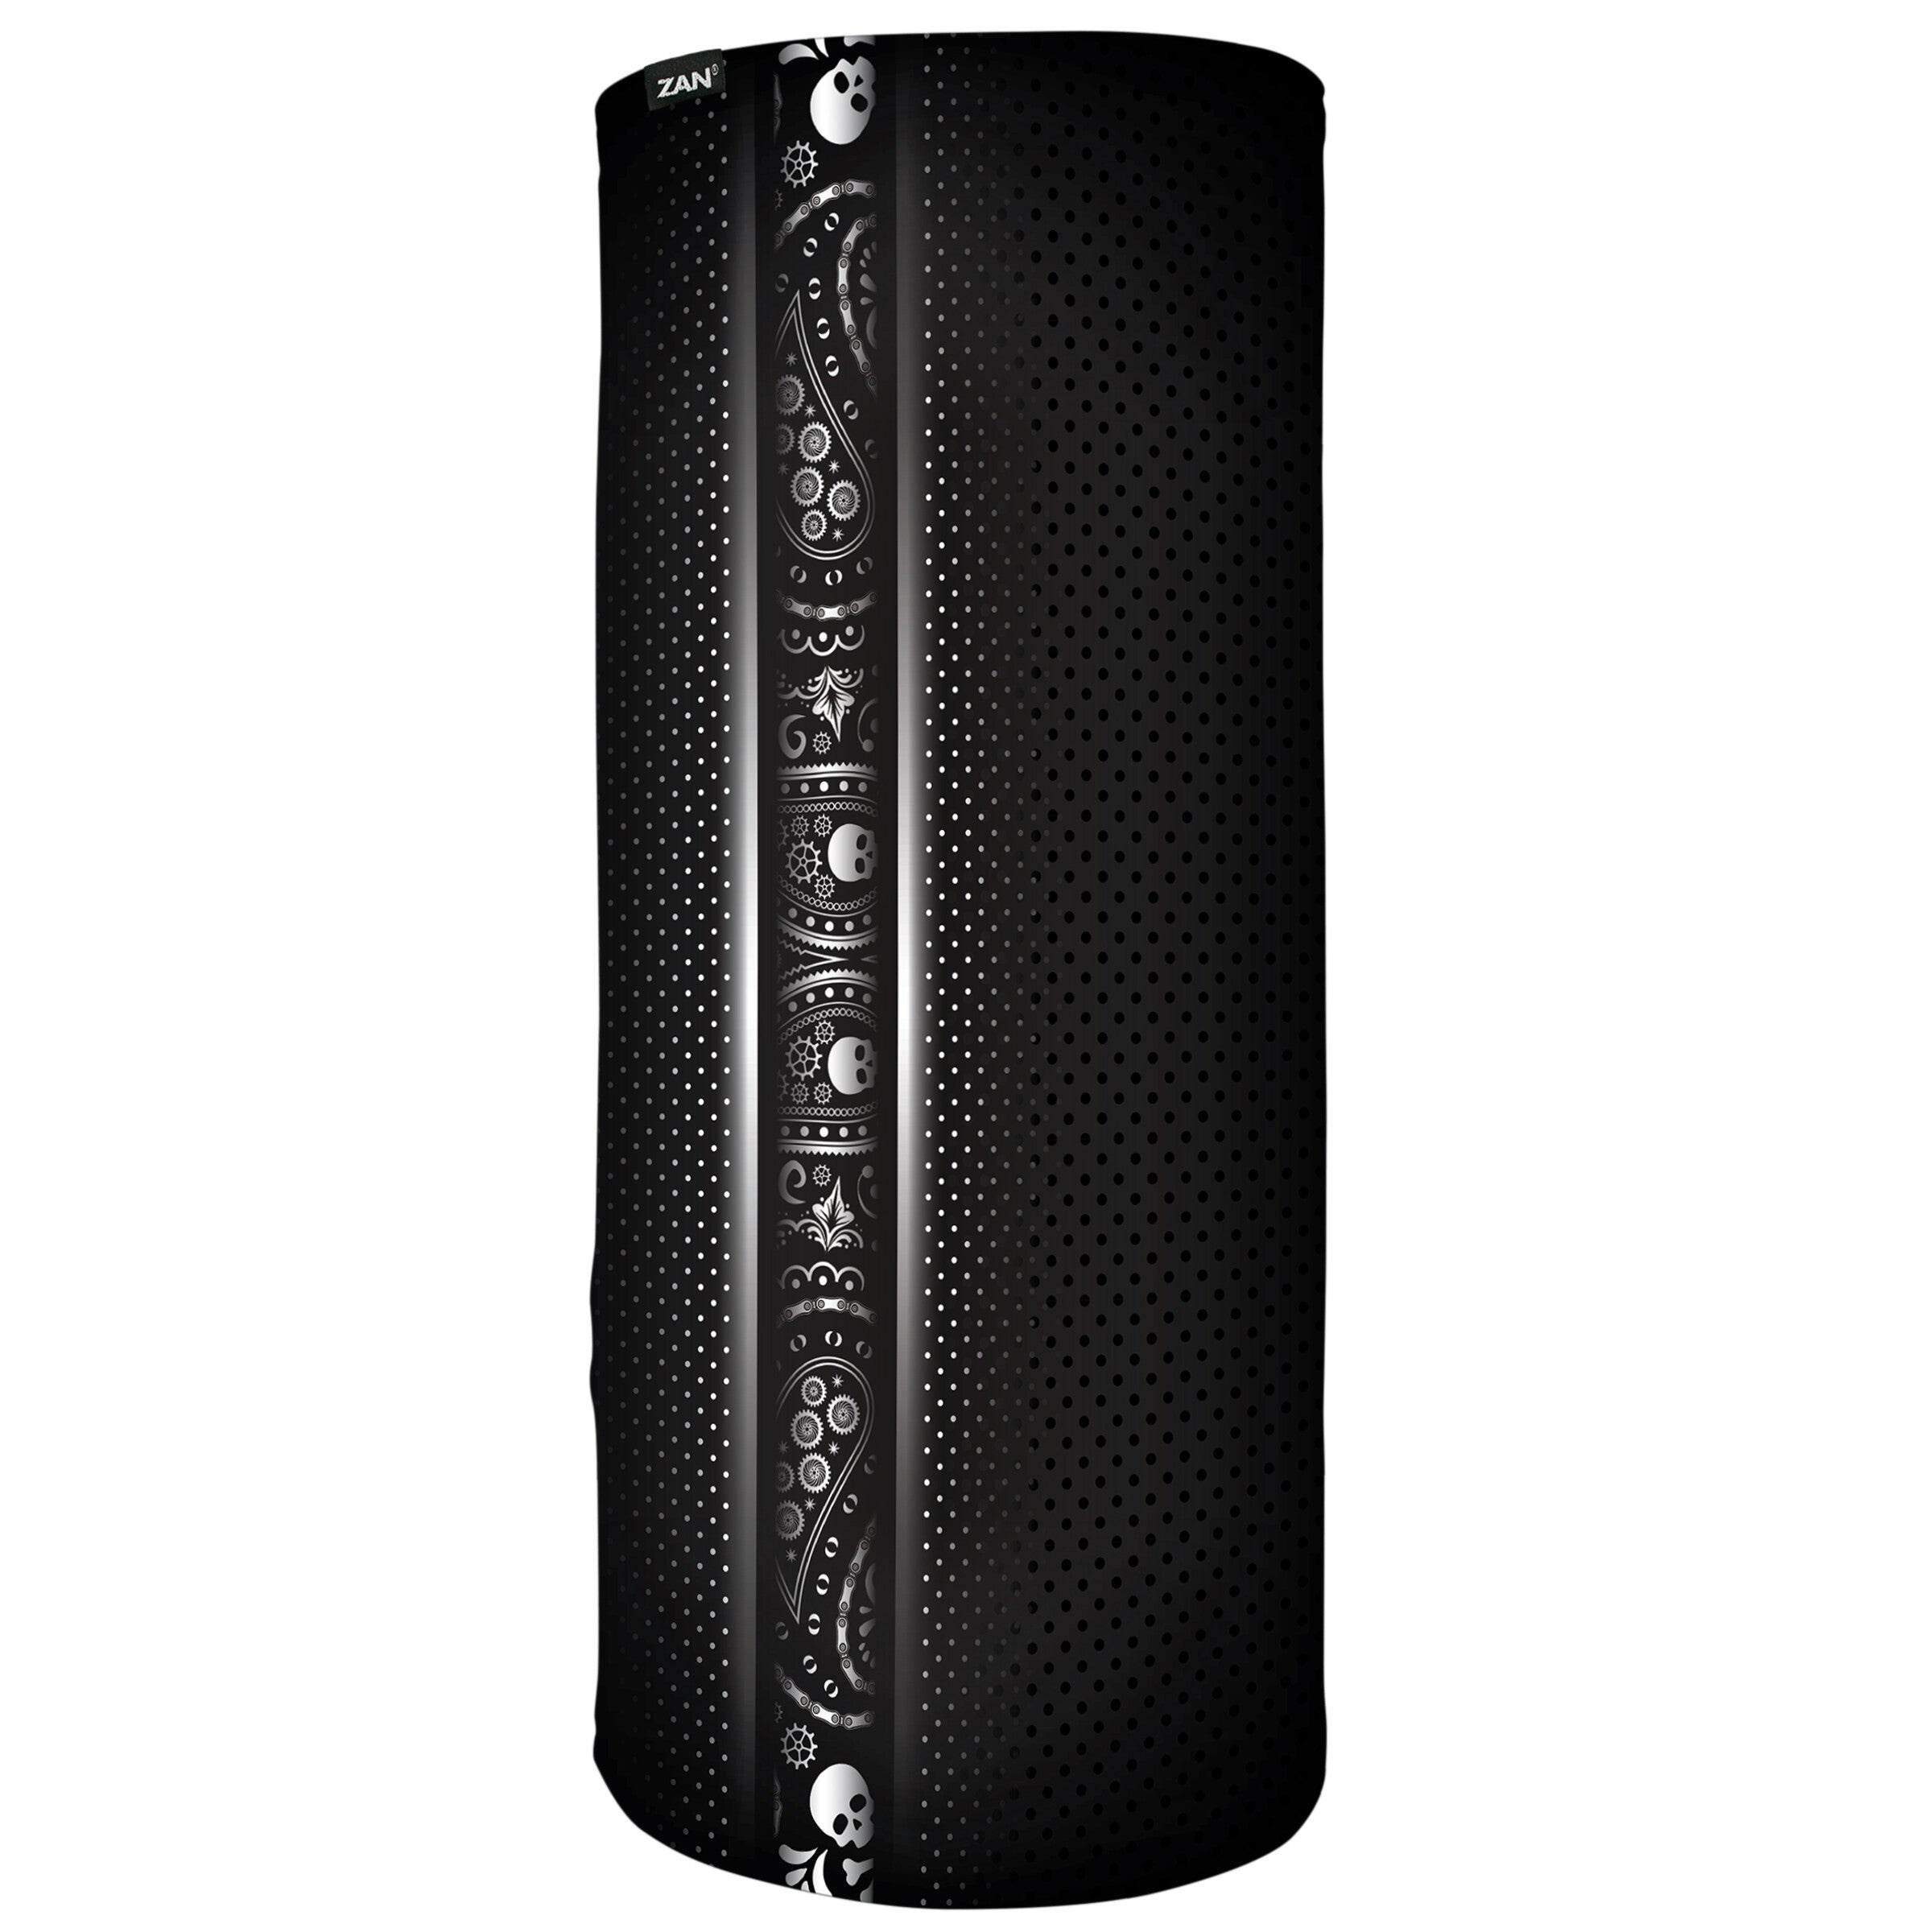
ZAN Sportflex Motley Tube Classic Carbon Halftone TL131
Sportflex Motley Tube
Brand: WPS-ZAN
Category: Sporting Goods > Athletics > Gymnastics > Gymnastics Training Aids > Gymnastics Foam Pits